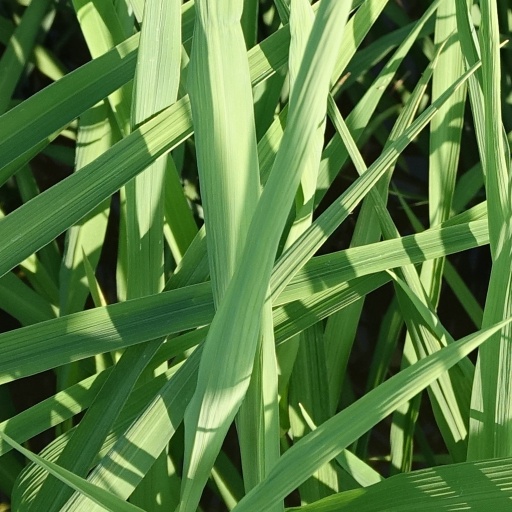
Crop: rice